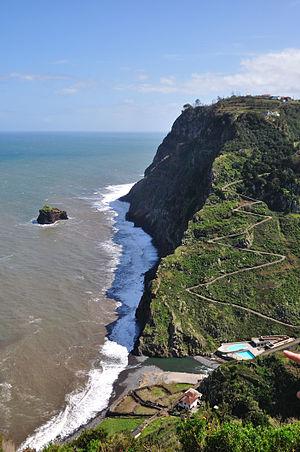
Le phare de Ponta de São Jorge est un phare situé dans la freguesia de São Jorge de la municipalité de Santana sur l'île de Madère.